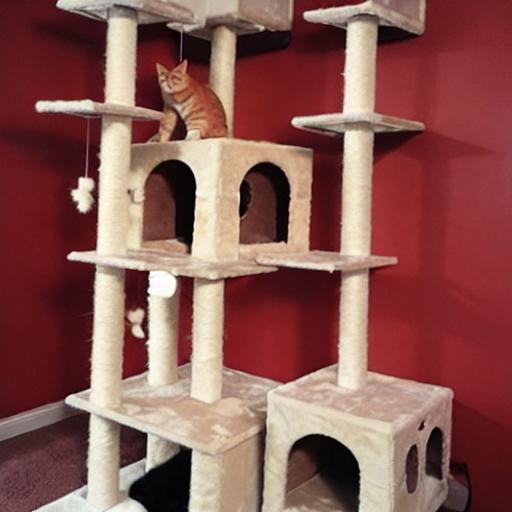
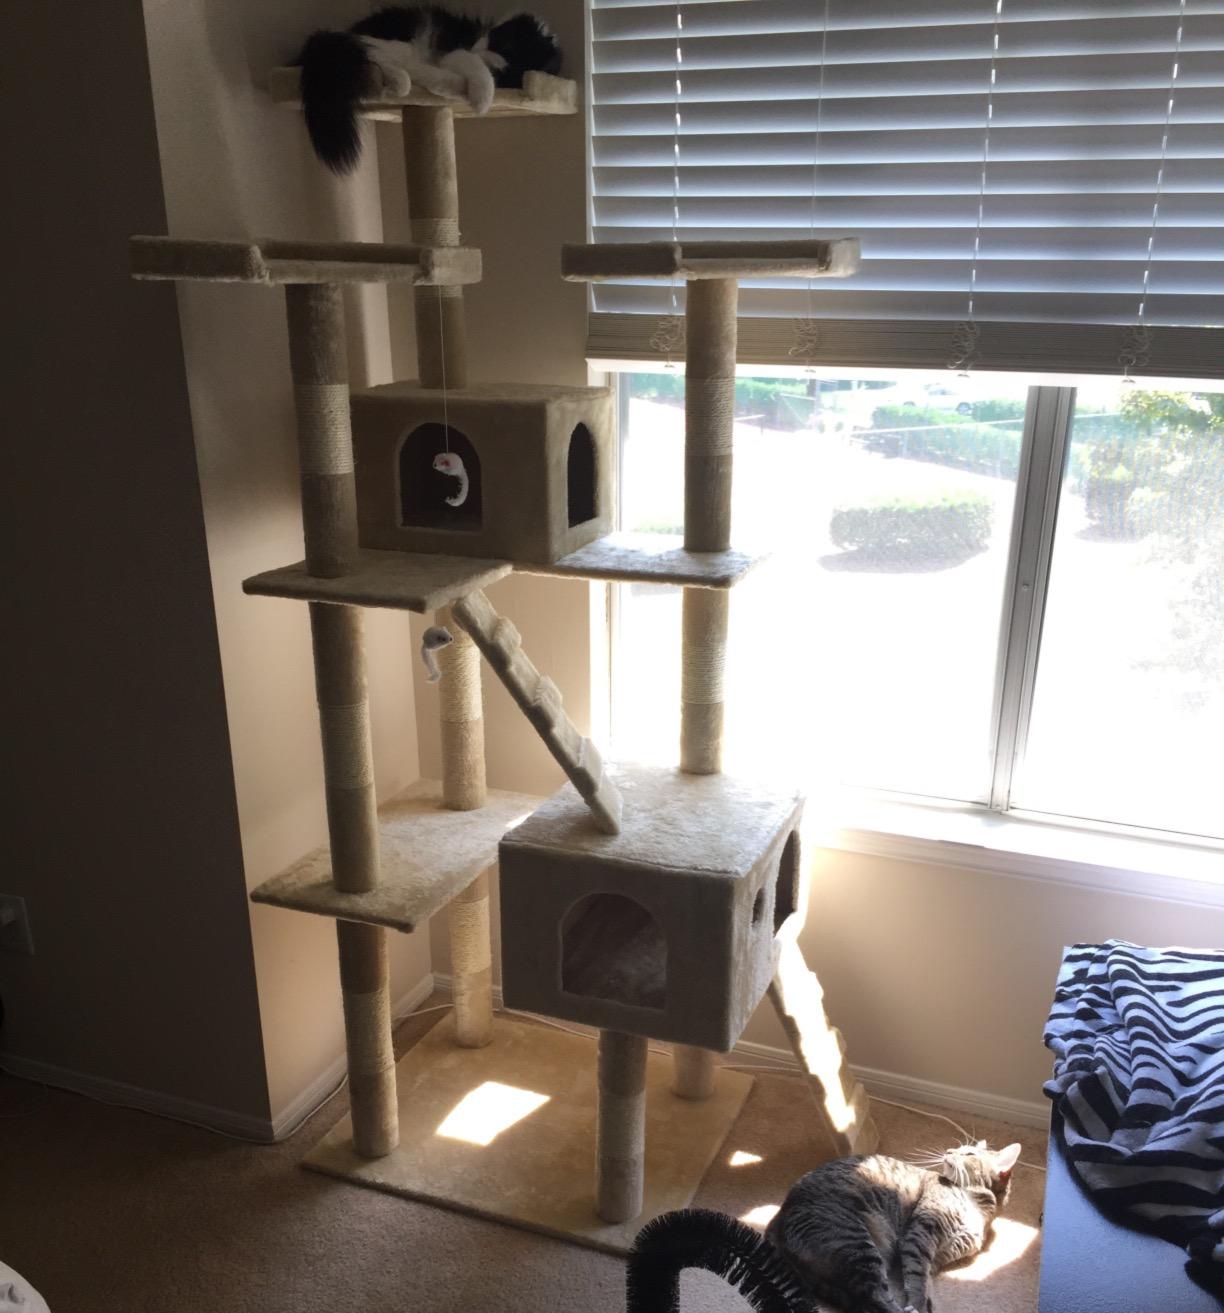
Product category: items_cat tree
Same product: no